1910 Cuba hurricane

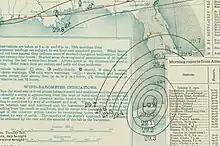
Surface map of the storm on October 17

The 1910 Cuba hurricane, popularly known as the Cyclone of the Five Days, was an unusual and destructive tropical cyclone that struck Cuba and the United States in October 1910. It formed in the southern Caribbean on October 9 and strengthened as it moved northwestward, becoming a hurricane on October 12. After crossing the western tip of Cuba, it peaked in intensity on October 16, corresponding to Category 4 on the Saffir–Simpson hurricane scale. That same day, the hurricane moved in a counterclockwise loop and hit Cuba again. It then tracked toward Florida, landing near Cape Romano. After moving through the state, it hugged the coast of the Southeastern United States on its way out to sea.